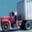
Label: truck